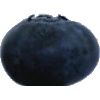
Label: Blueberry 1